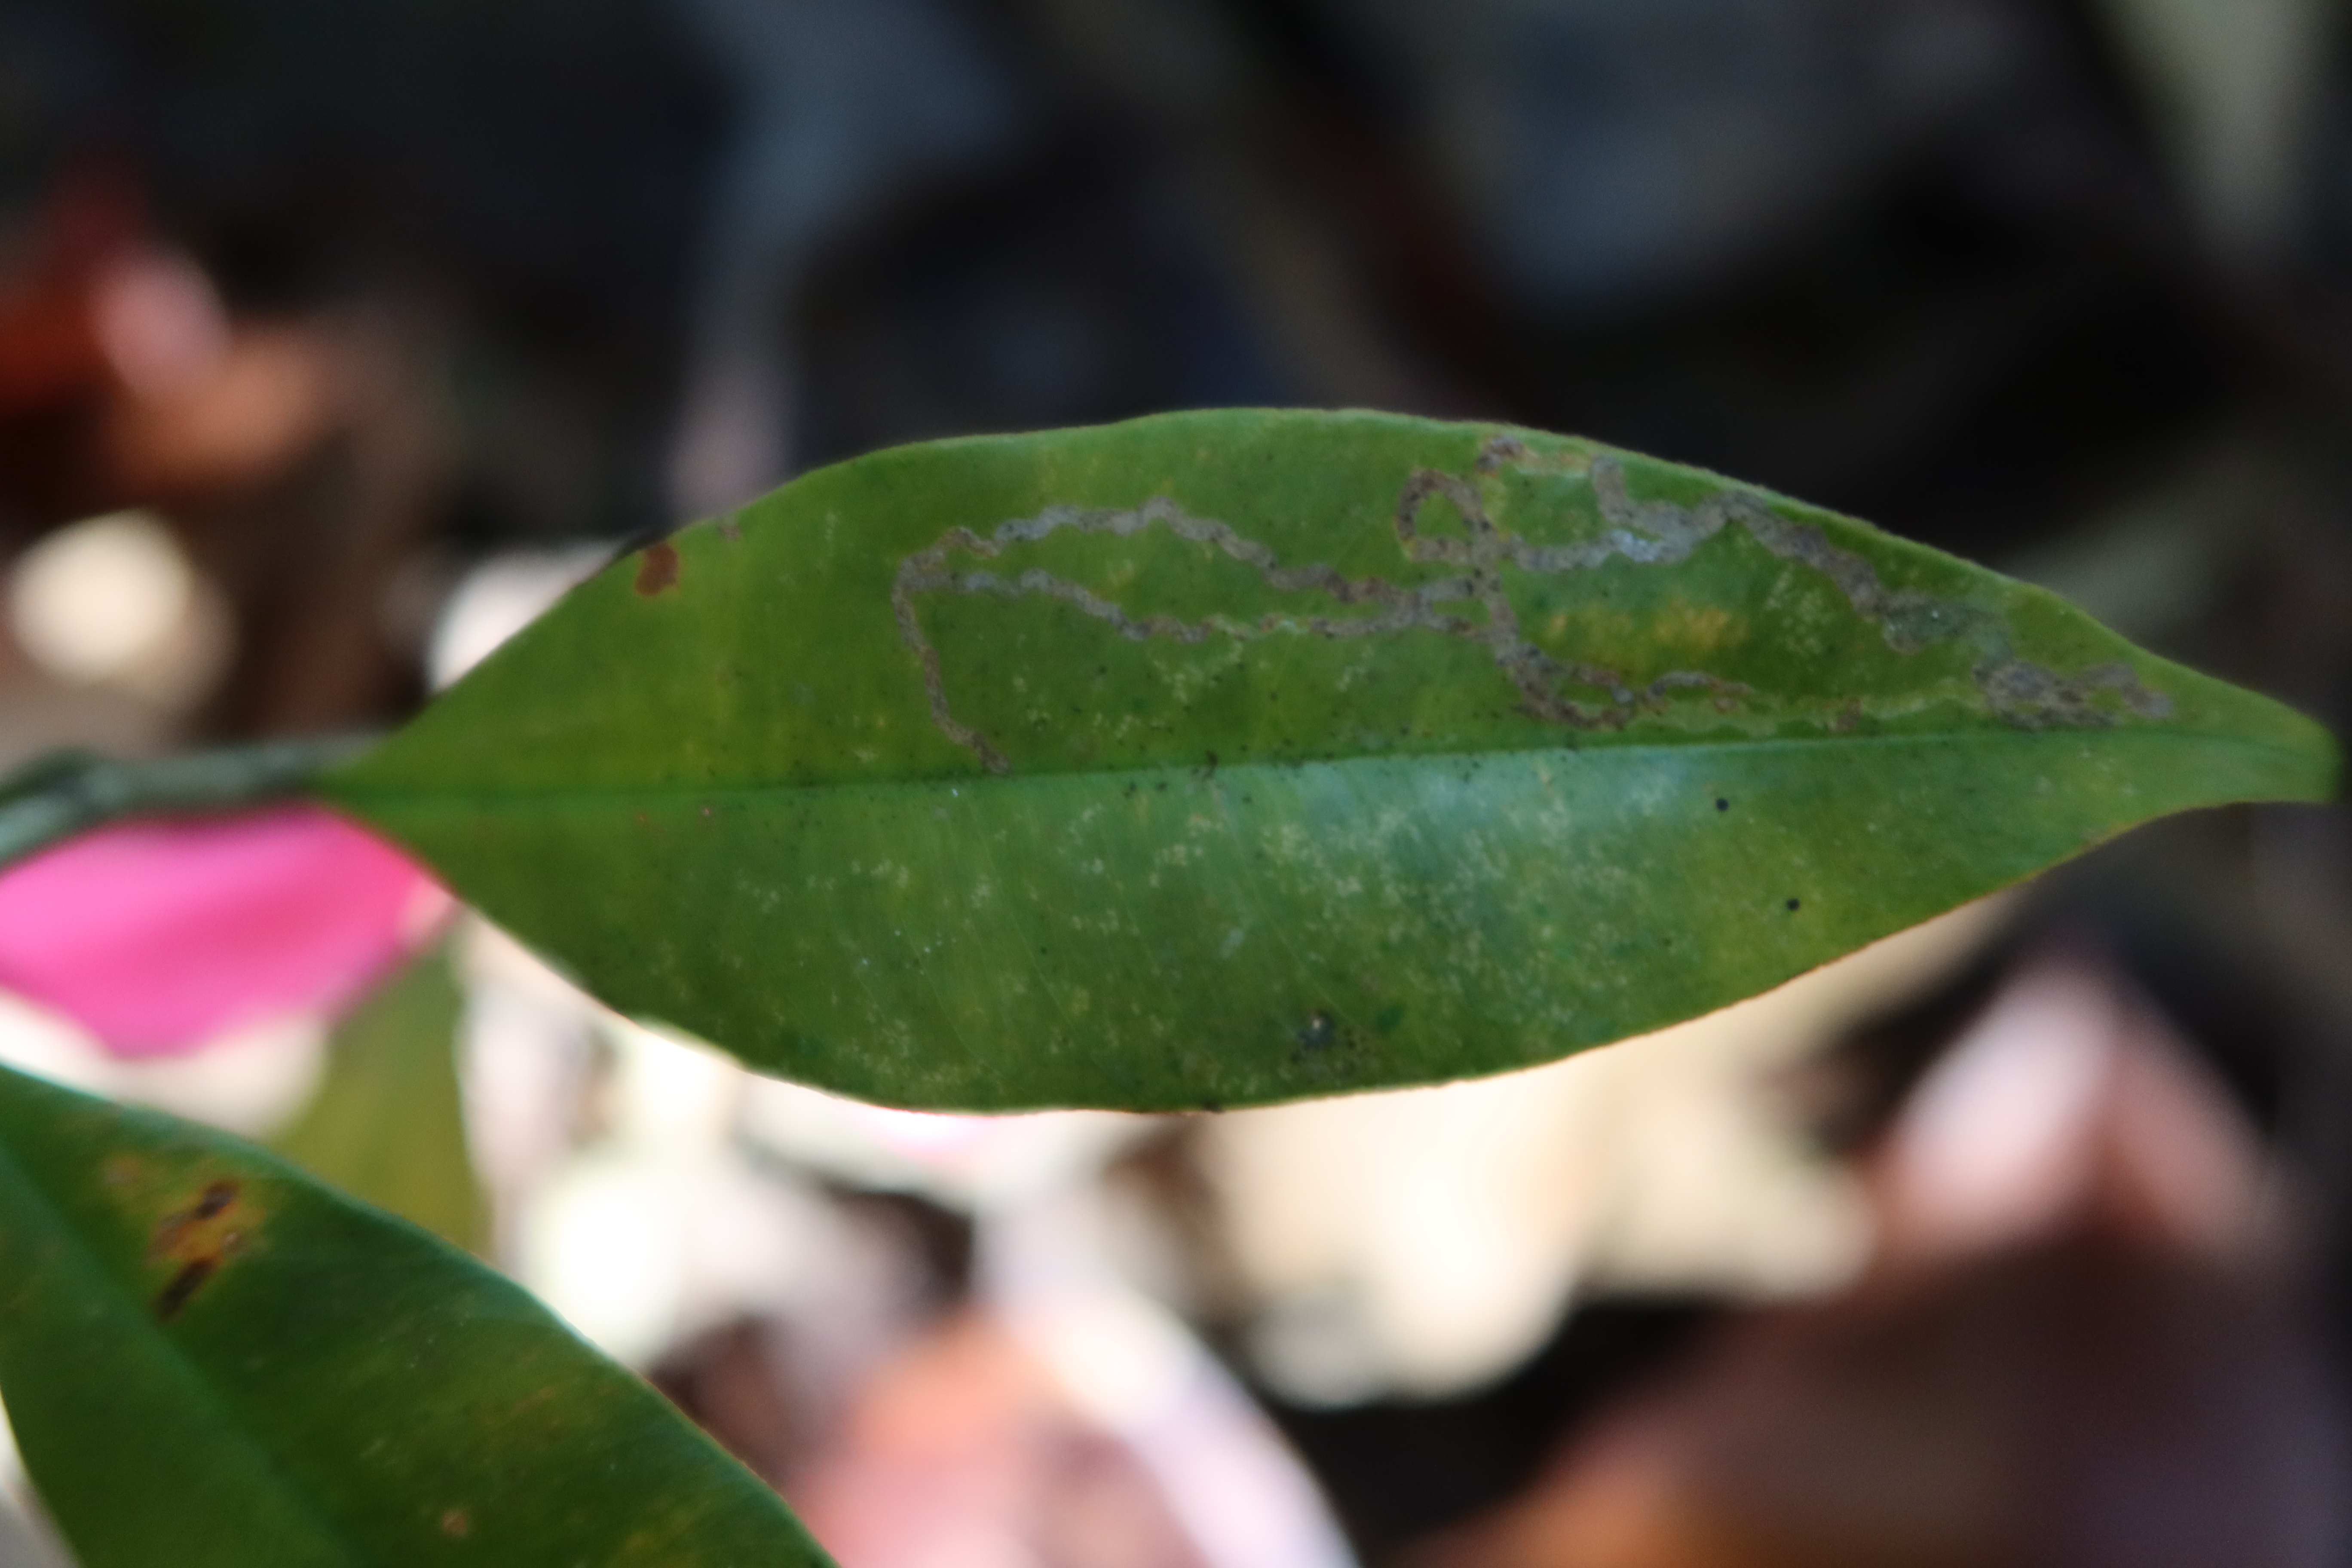
Label: Brown spots